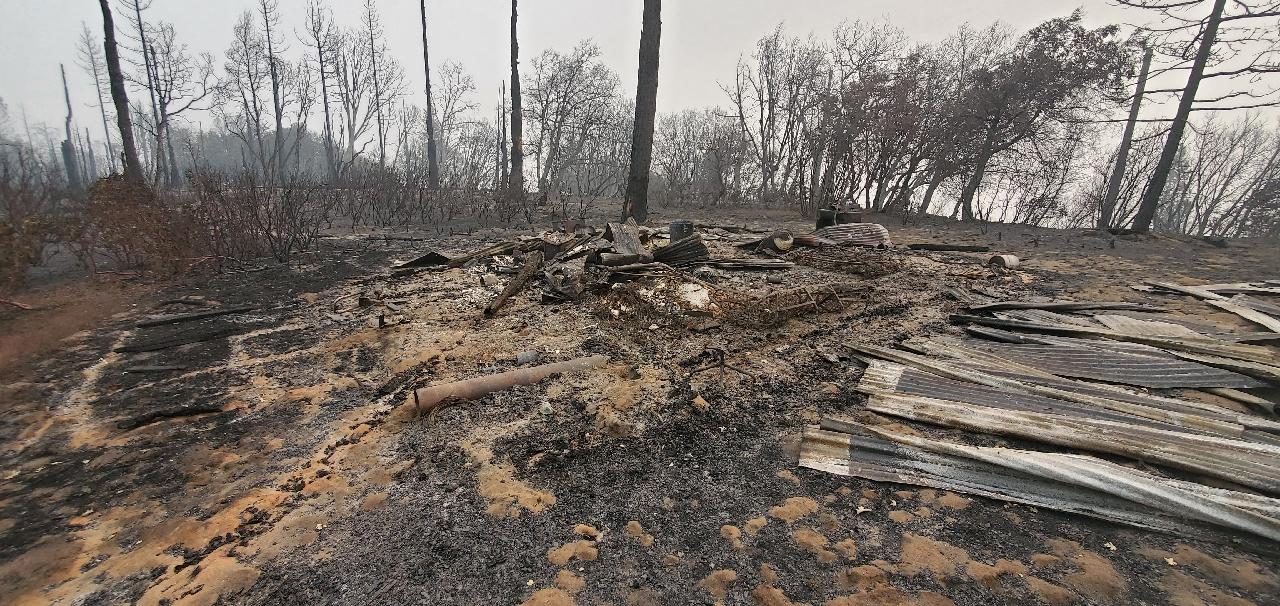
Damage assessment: destroyed